Runaway: A Road Adventure

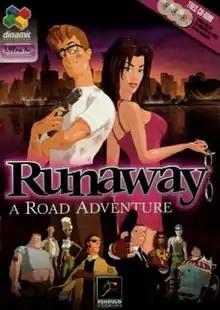
Original Spanish box

Runaway: A Road Adventure is a 2001 graphic adventure game developed by the Spanish company Pendulo Studios and published by Dinamic Multimedia. It follows the story of Brian Basco, an American college student on the run after he unwittingly saves a murder witness named Gina Timmins from assassination by the New York Mafia. Searching for clues about a mysterious crucifix linked to the murder, Brian and Gina embark on a cross-country journey through the United States while pursued by two Mafia hitmen. The player assumes the role of Brian and explores the game world while collecting items, solving puzzles and conversing with non-player characters.